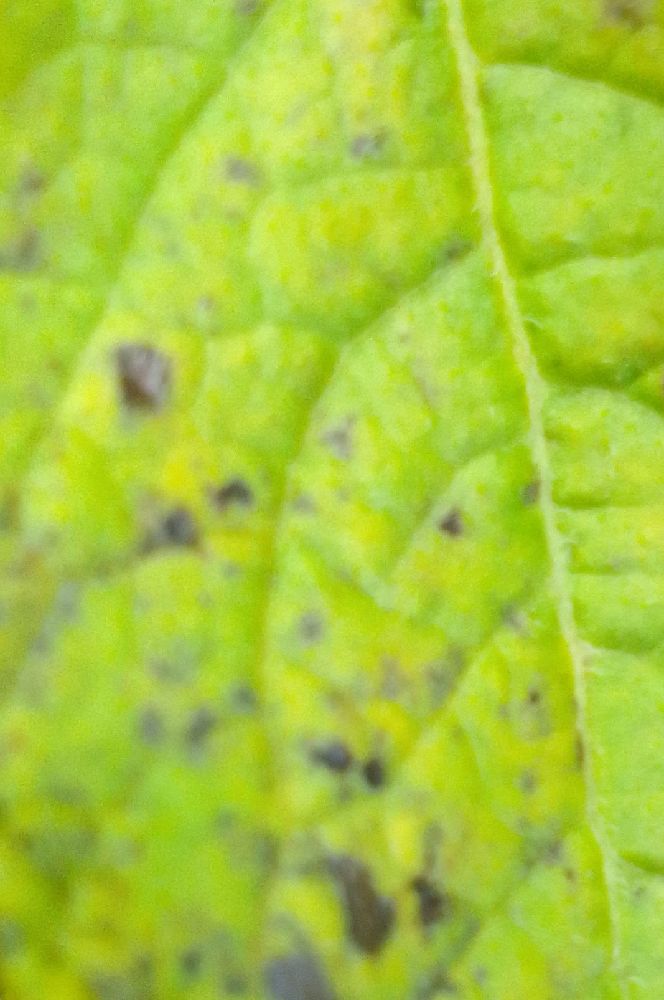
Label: Early blight